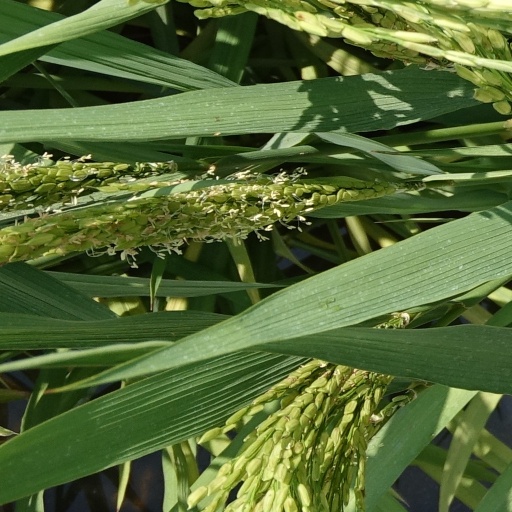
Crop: rice